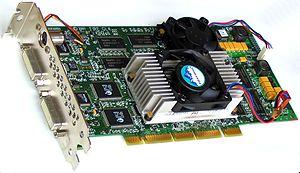
La FireGL est une carte graphique destinée au marché professionnel. Elle est en quelque sorte l’équivalent de la gamme Quadro du concurrent californien Nvidia.